Joseba Agirreazkuenaga

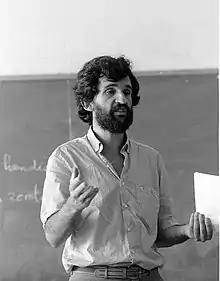
Agirreazkuenaga as UEU speaker in 1983

He is a historical member of the Basque Summer University (Udako Euskal Unibertsitatea, UEU), an organization that is promoting the creation of a university in Basque since 1973. Agirreazkuenaga has participated actively since almost its foundation; in 1974, he was a speaker in the section of History, and in 1974-1975 member of the Direction Committee with Manex Goienetxe and Andolin Eguzkitza. Over the years, he has been a speaker 42 times in the Summer Courses of the UEU.